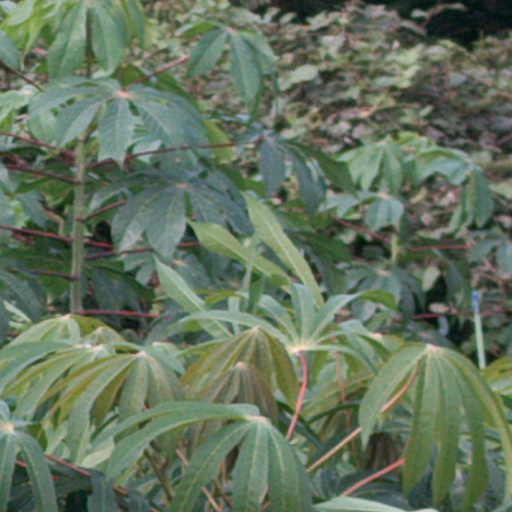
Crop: cassava